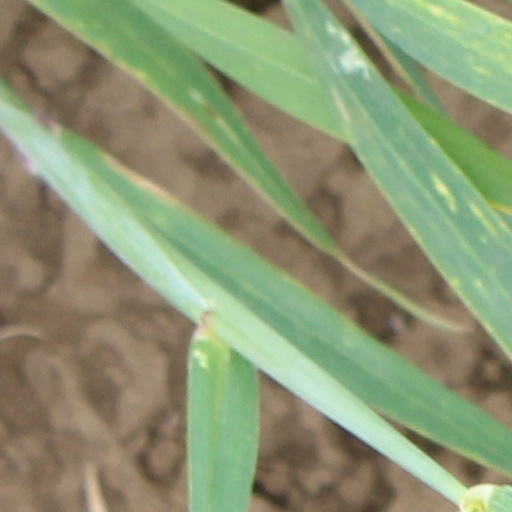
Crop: wheat